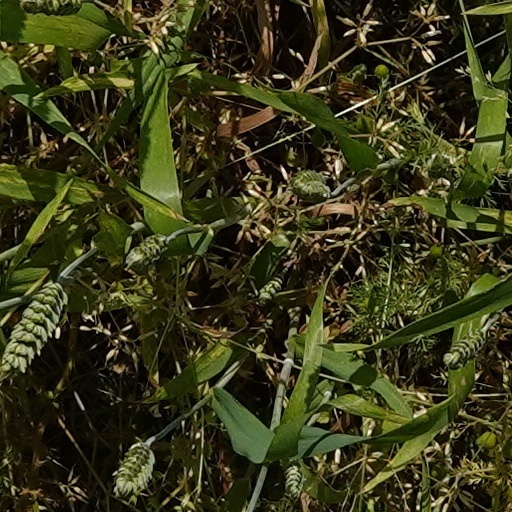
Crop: wheat